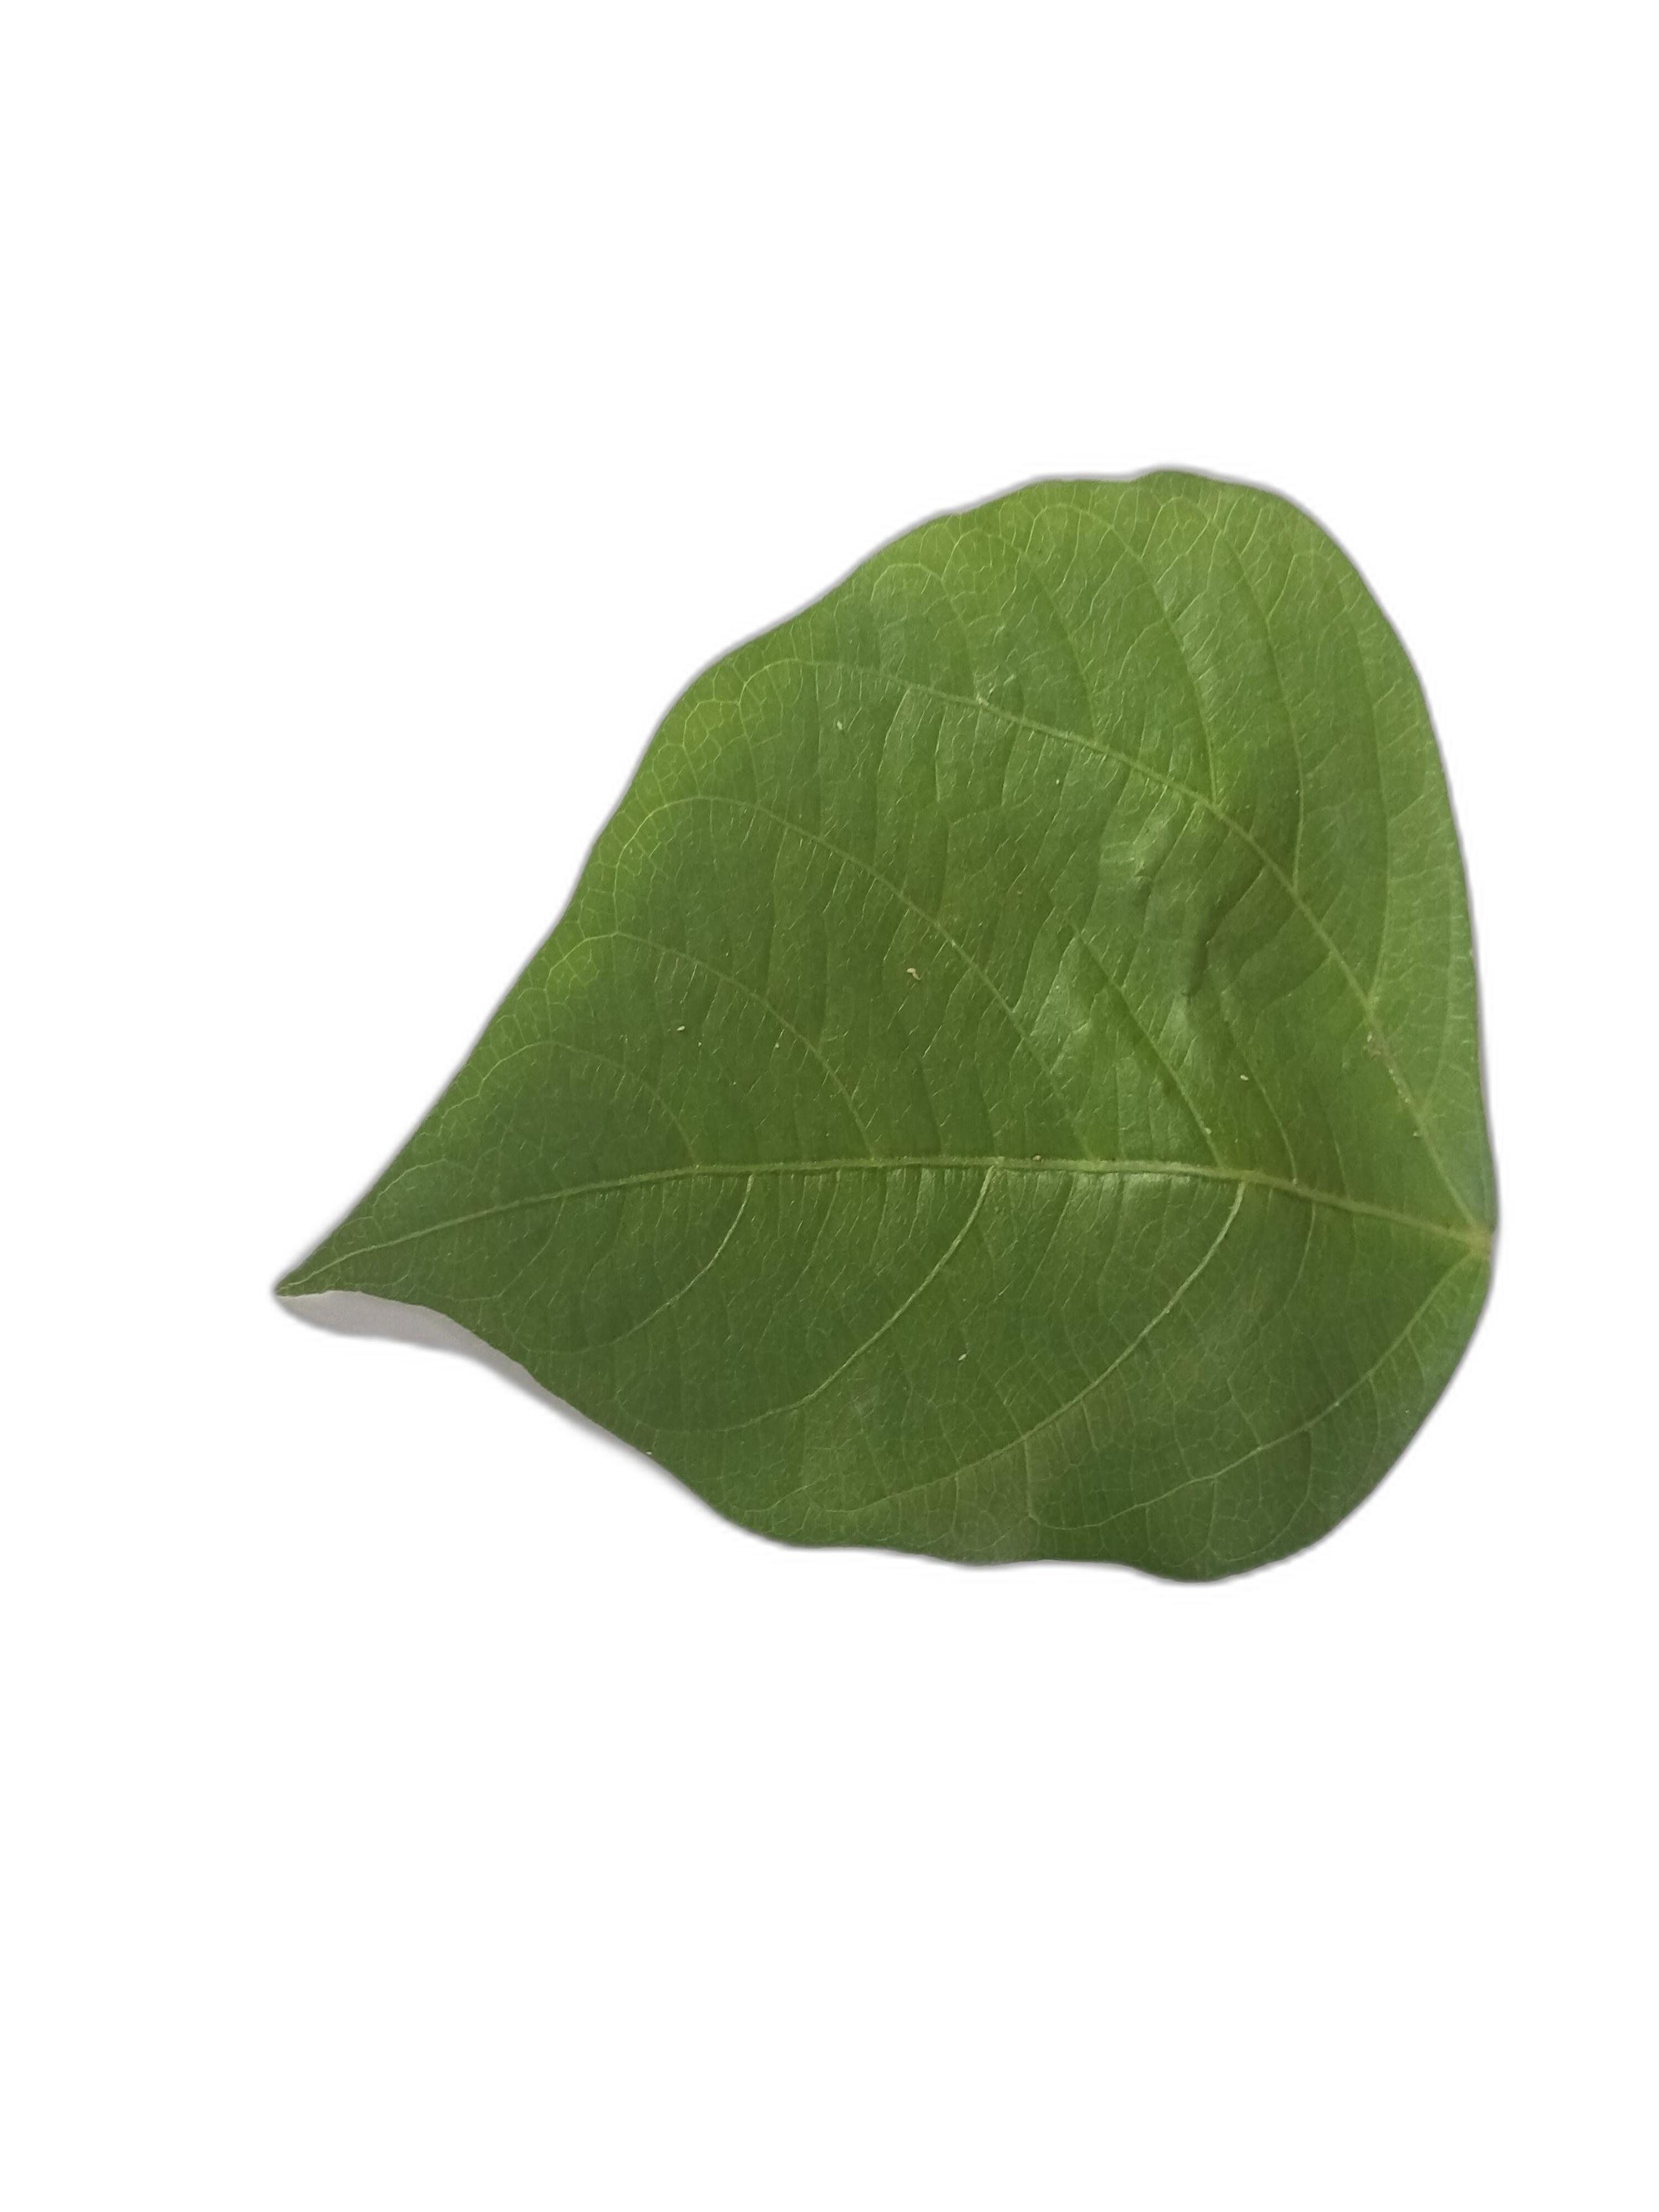
Label: Healthy